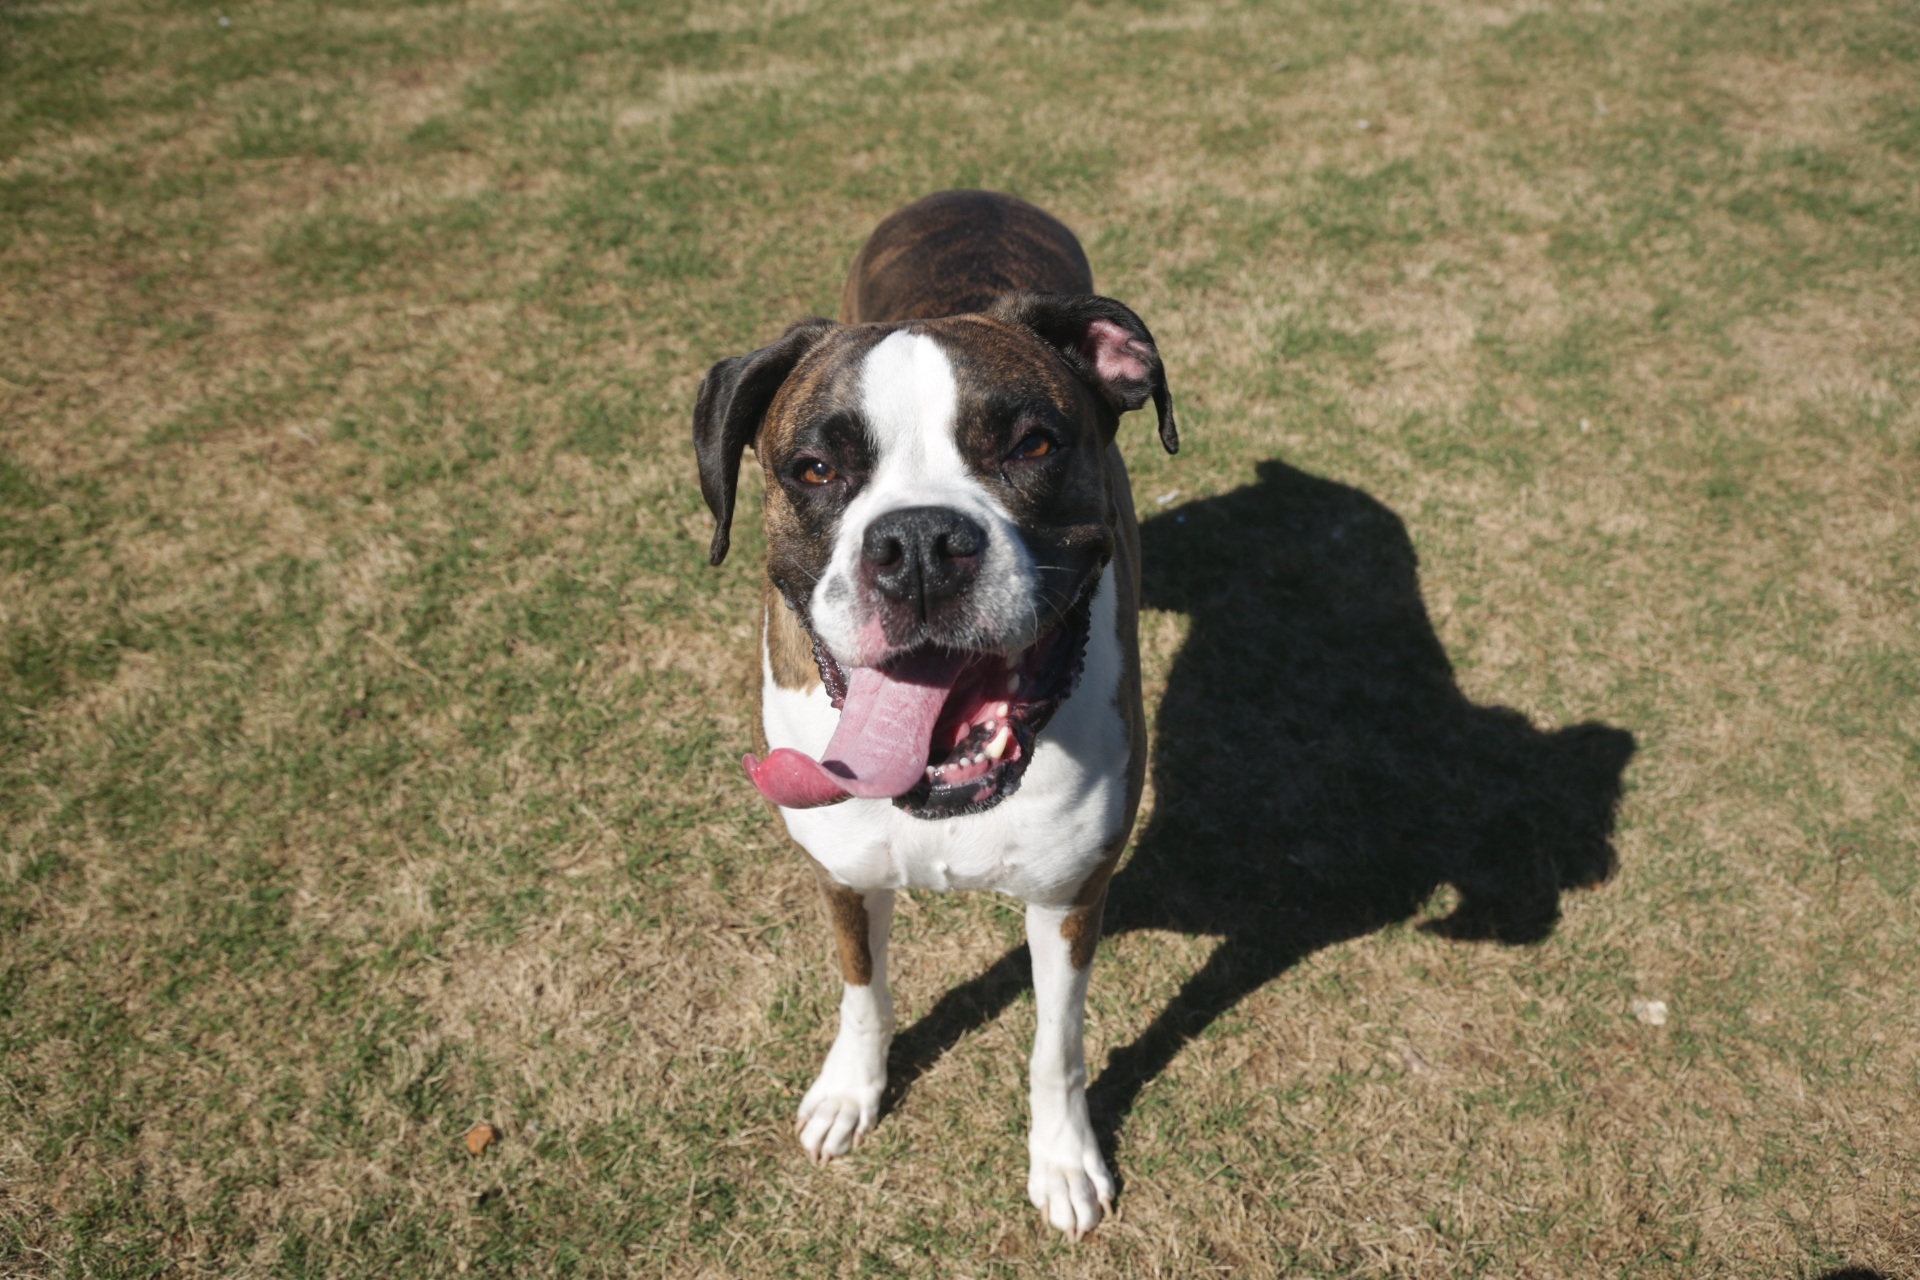
grass, puppy, dog, animal, cute, canine, pet, brown, mammal, friend, boxer, outdoors, vertebrate, tongue, domestic, dog breed, boxer dog, purebred, loyal, boston terrier, old english bulldog, dog like mammal, carnivoran, olde english bulldogge, american bulldog